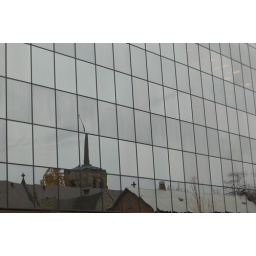
Reflection of the church in the next door building